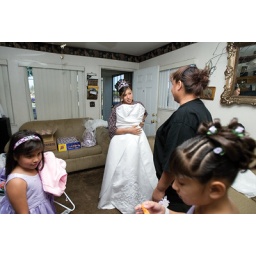
Nicole Astorga shows the madrina of the cake, Dana Palomo, her dress after Palomo stops by the house to visit.